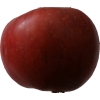
Label: Apple 17